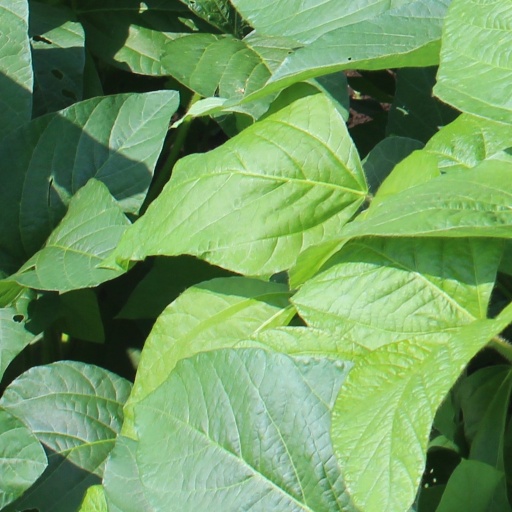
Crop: soybean